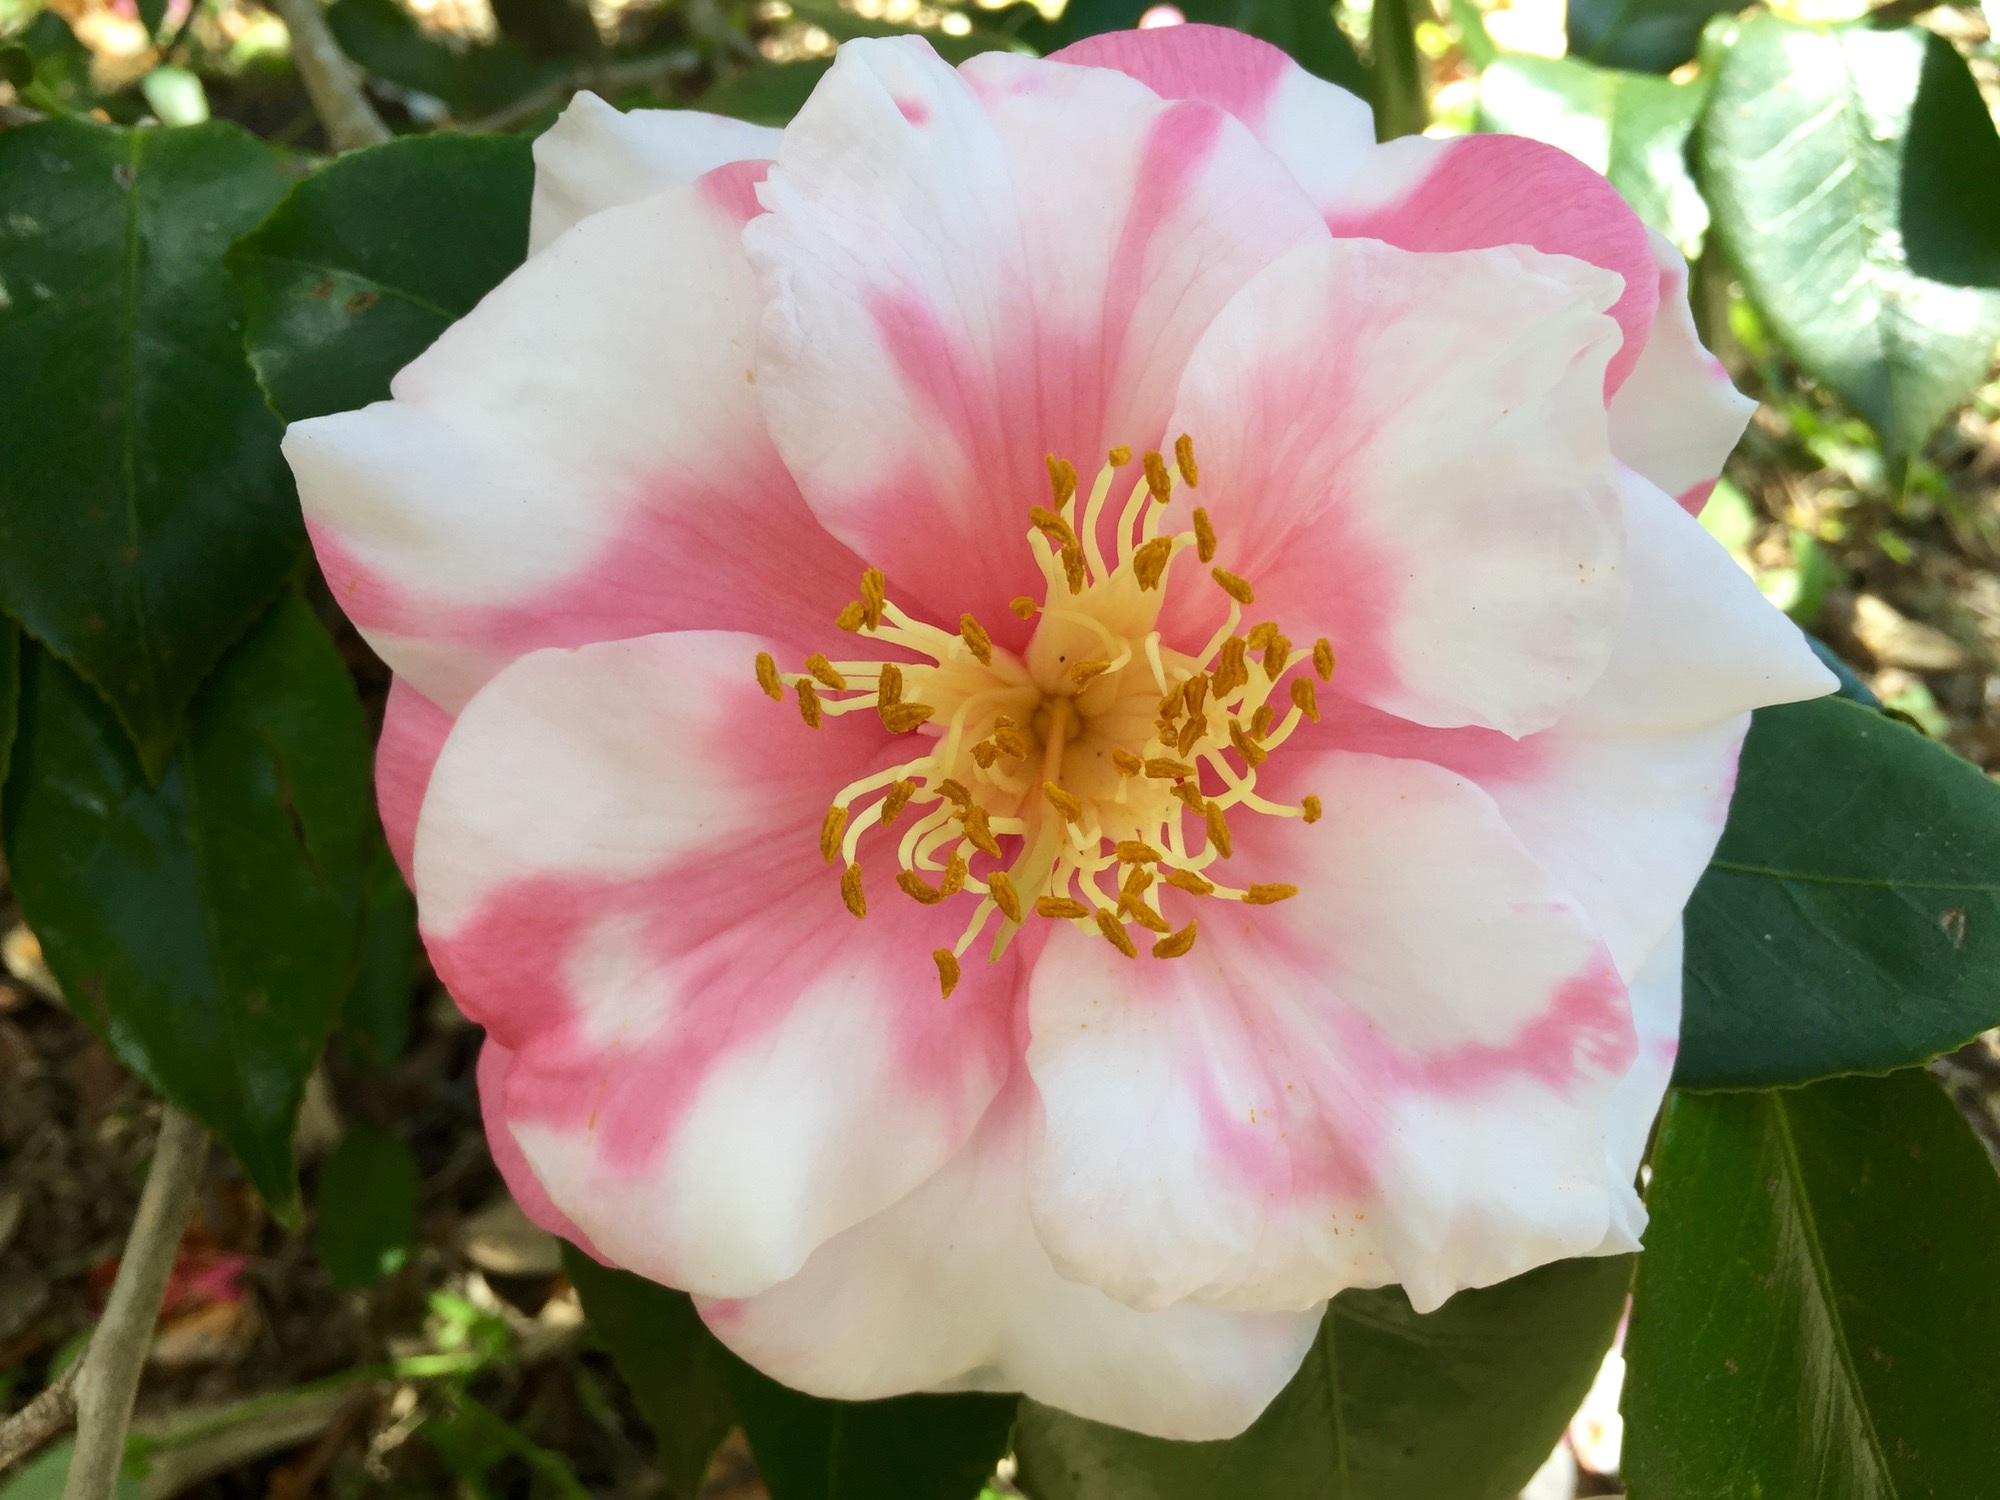
nature, outdoor, blossom, plant, white, flower, petal, summer, floral, environment, foliage, rose, spring, green, macro, botany, colorful, yellow, garden, pink, flora, freshness, watercolor, close up, petals, shrub, seasonal, beauty, beautiful, delicate, exotic, attractive, gorgeous, camellia, flowering plant, rose family, land plant, camellia sasanqua